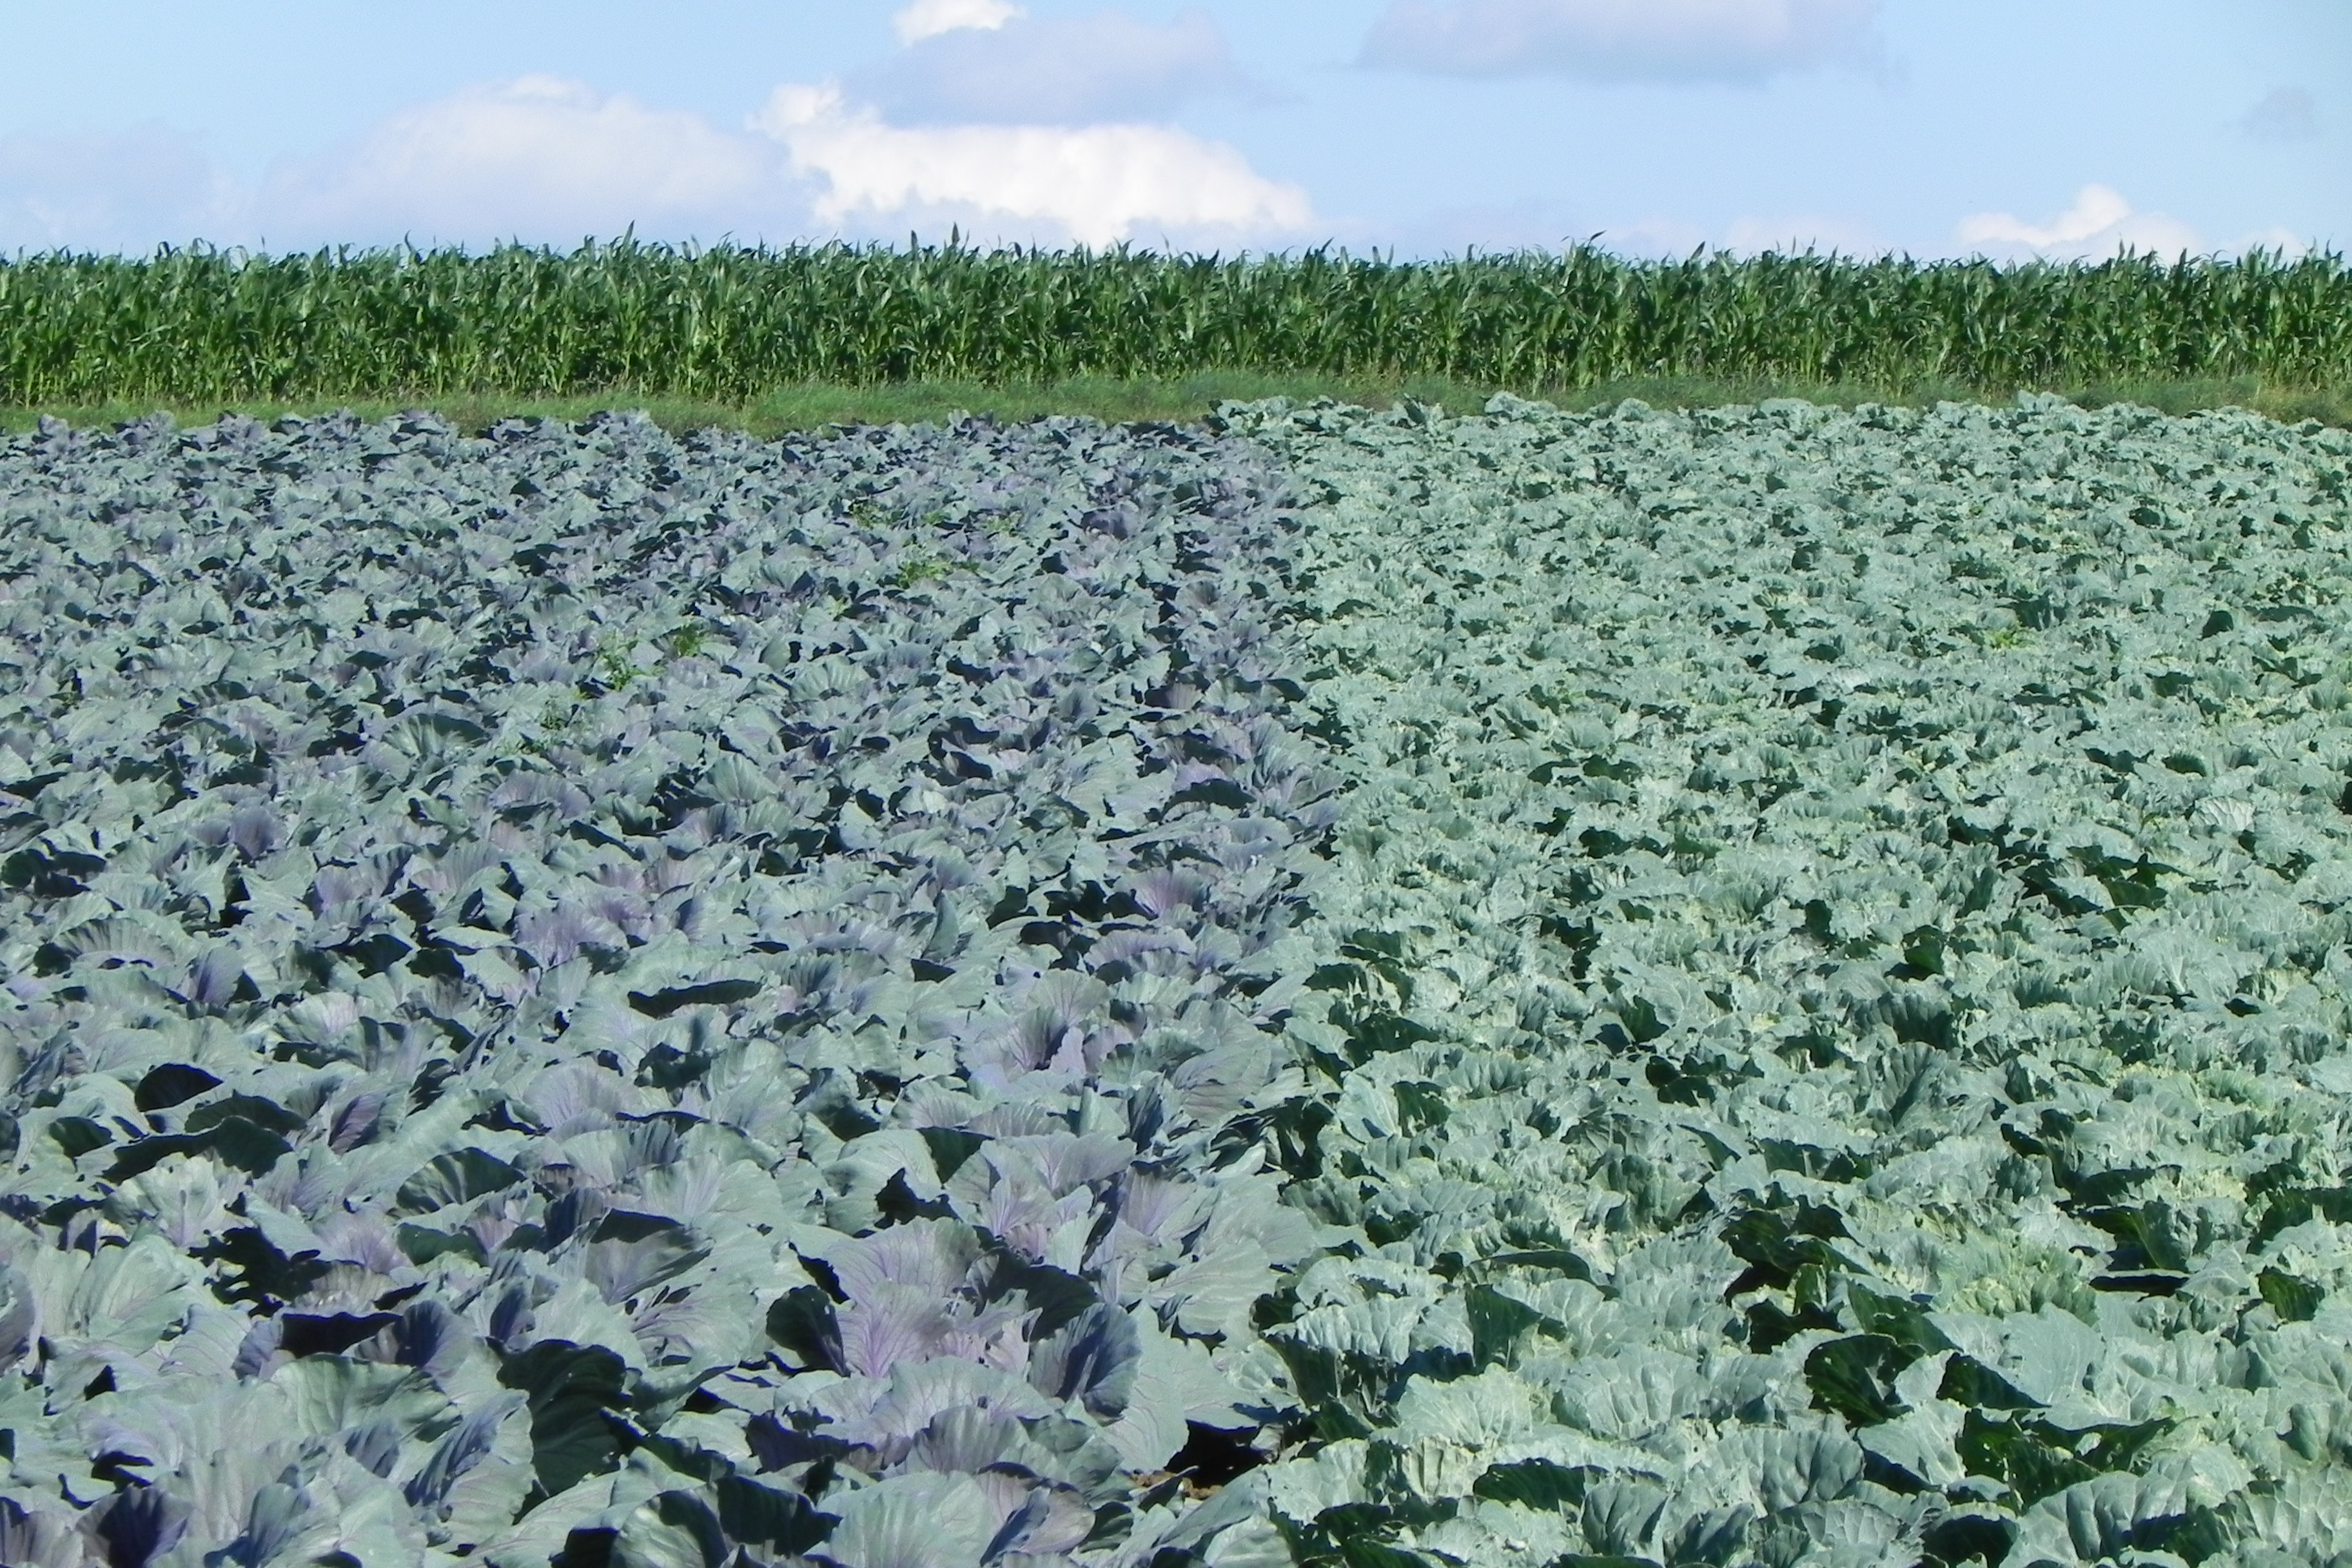
landscape, nature, plant, field, flower, food, green, produce, vegetable, crop, soil, agriculture, healthy, clouds, fields, vegetables, plantation, brassica, arable, flowering plant, land plant, mustard plant, brassica rapa, leaf vegetable, filder herb